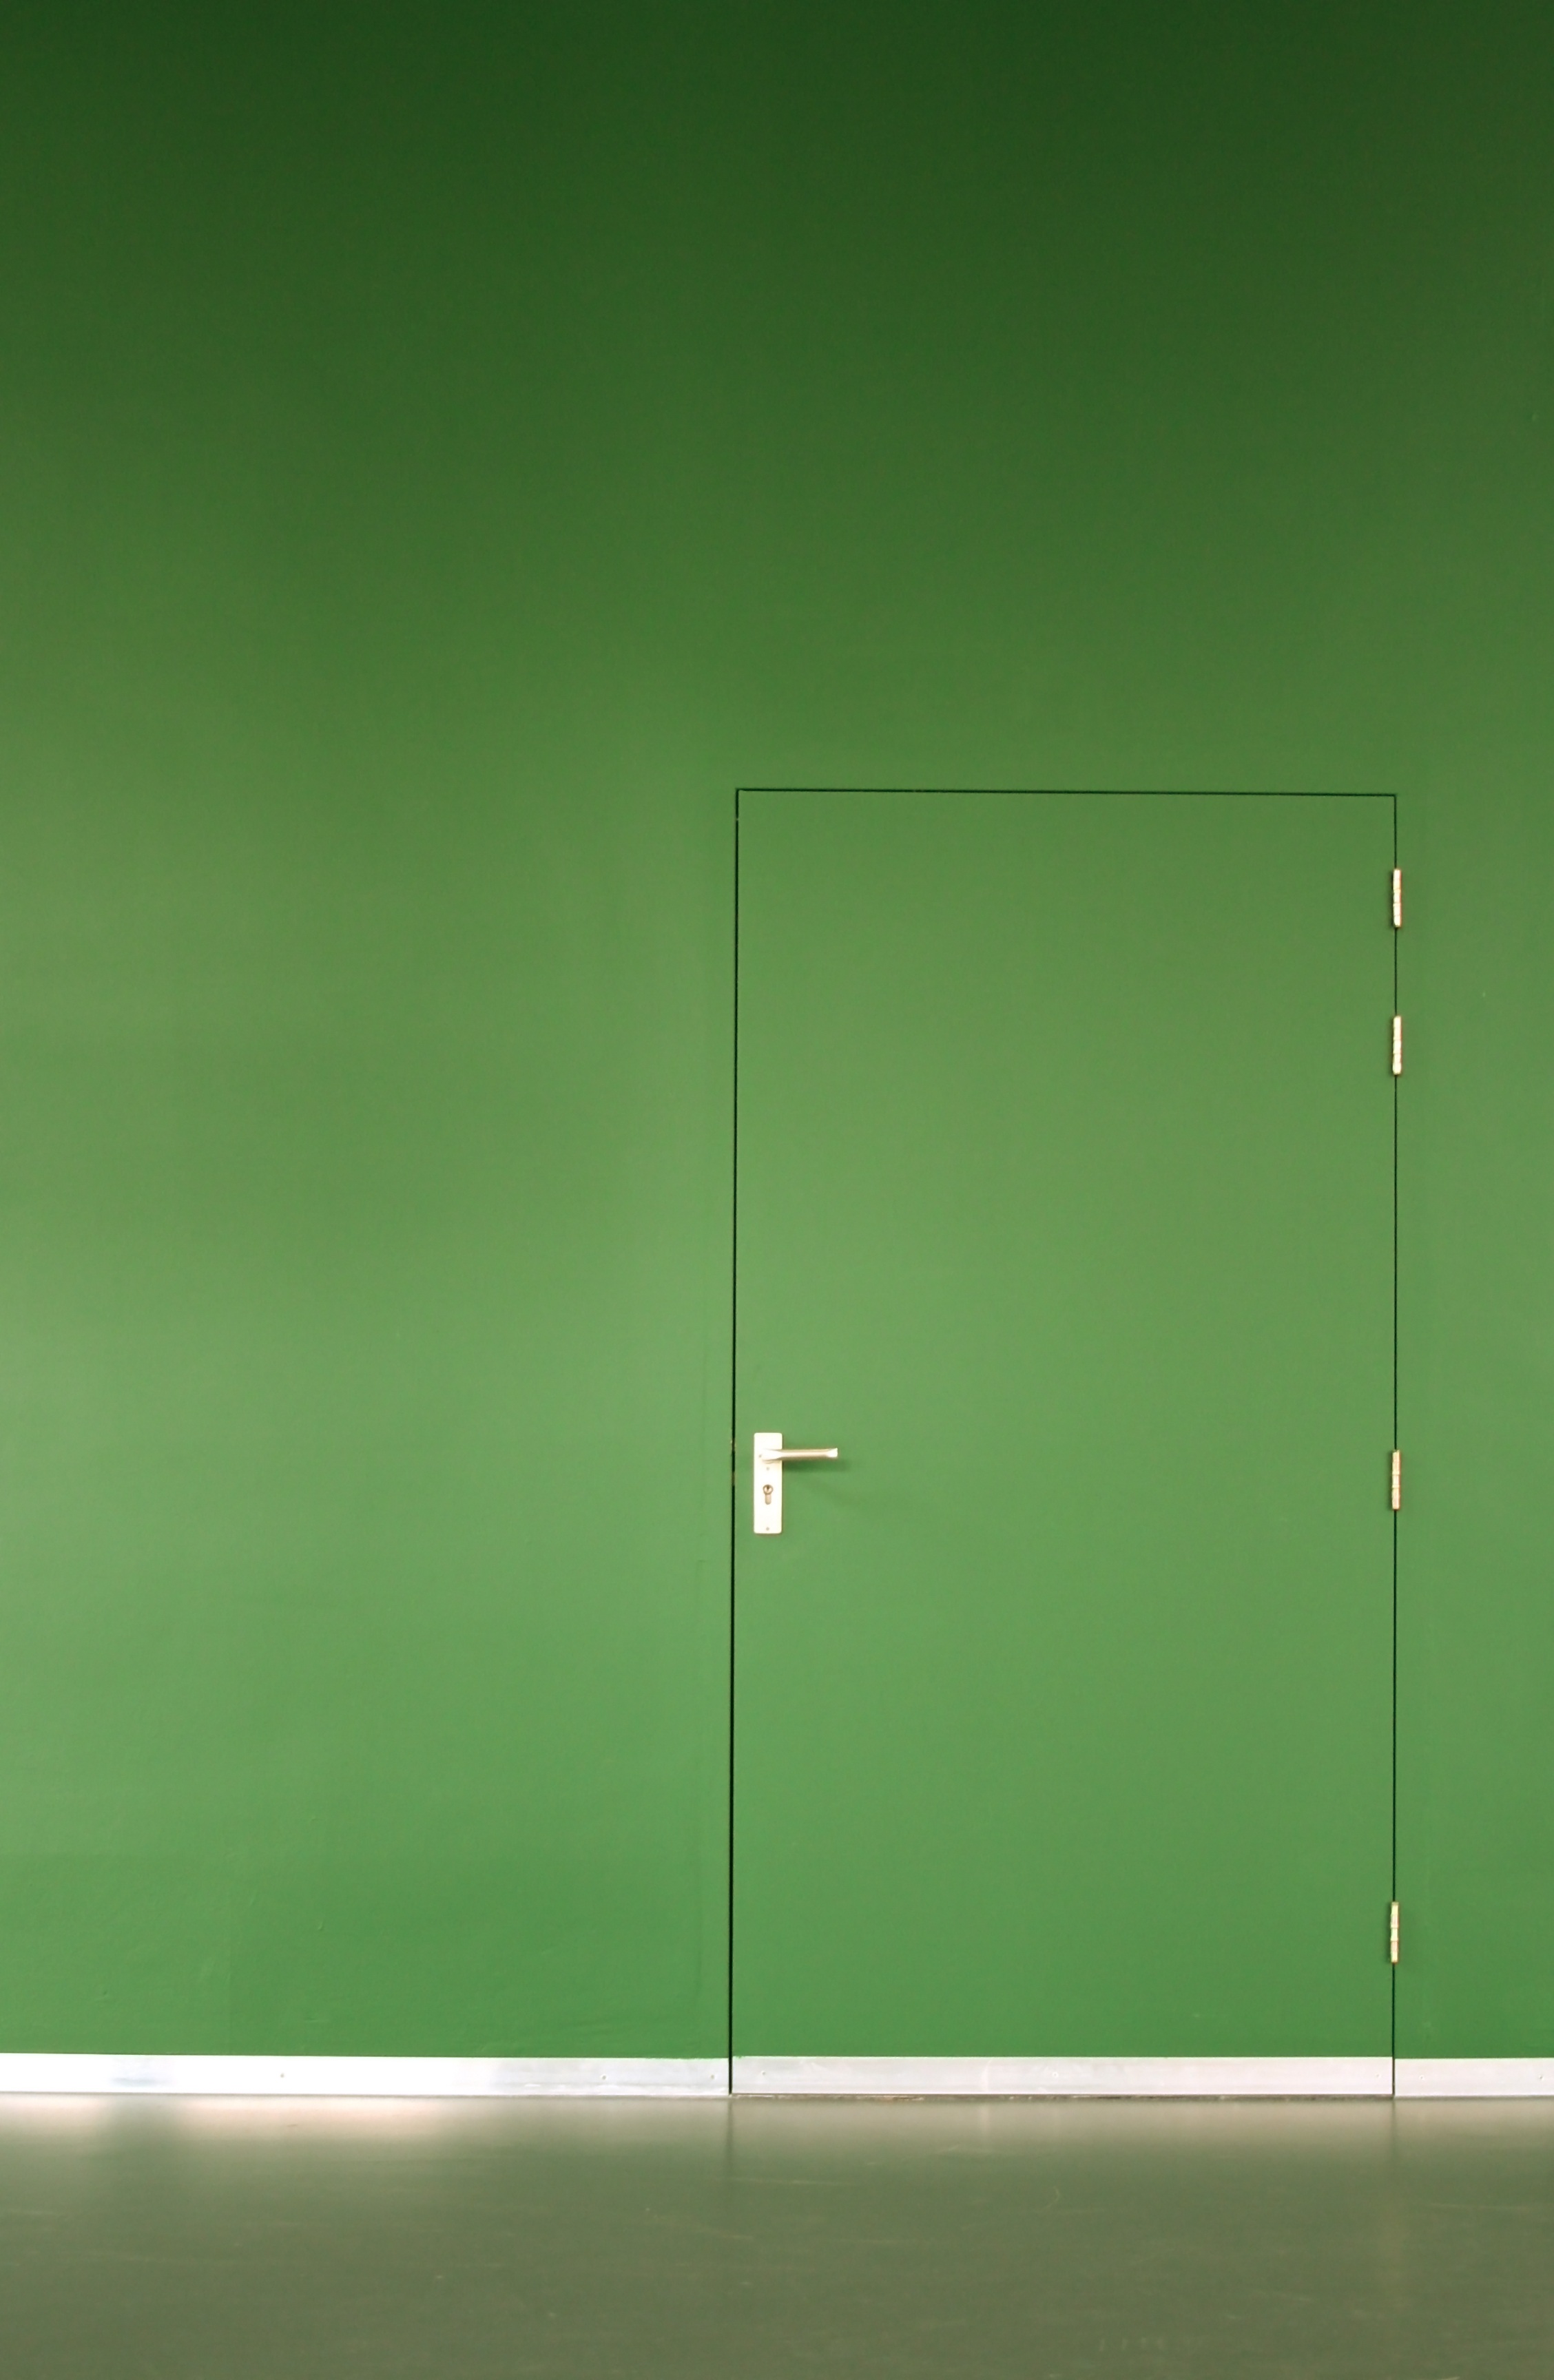
light, white, line, green, color, furniture, door, shape, basic